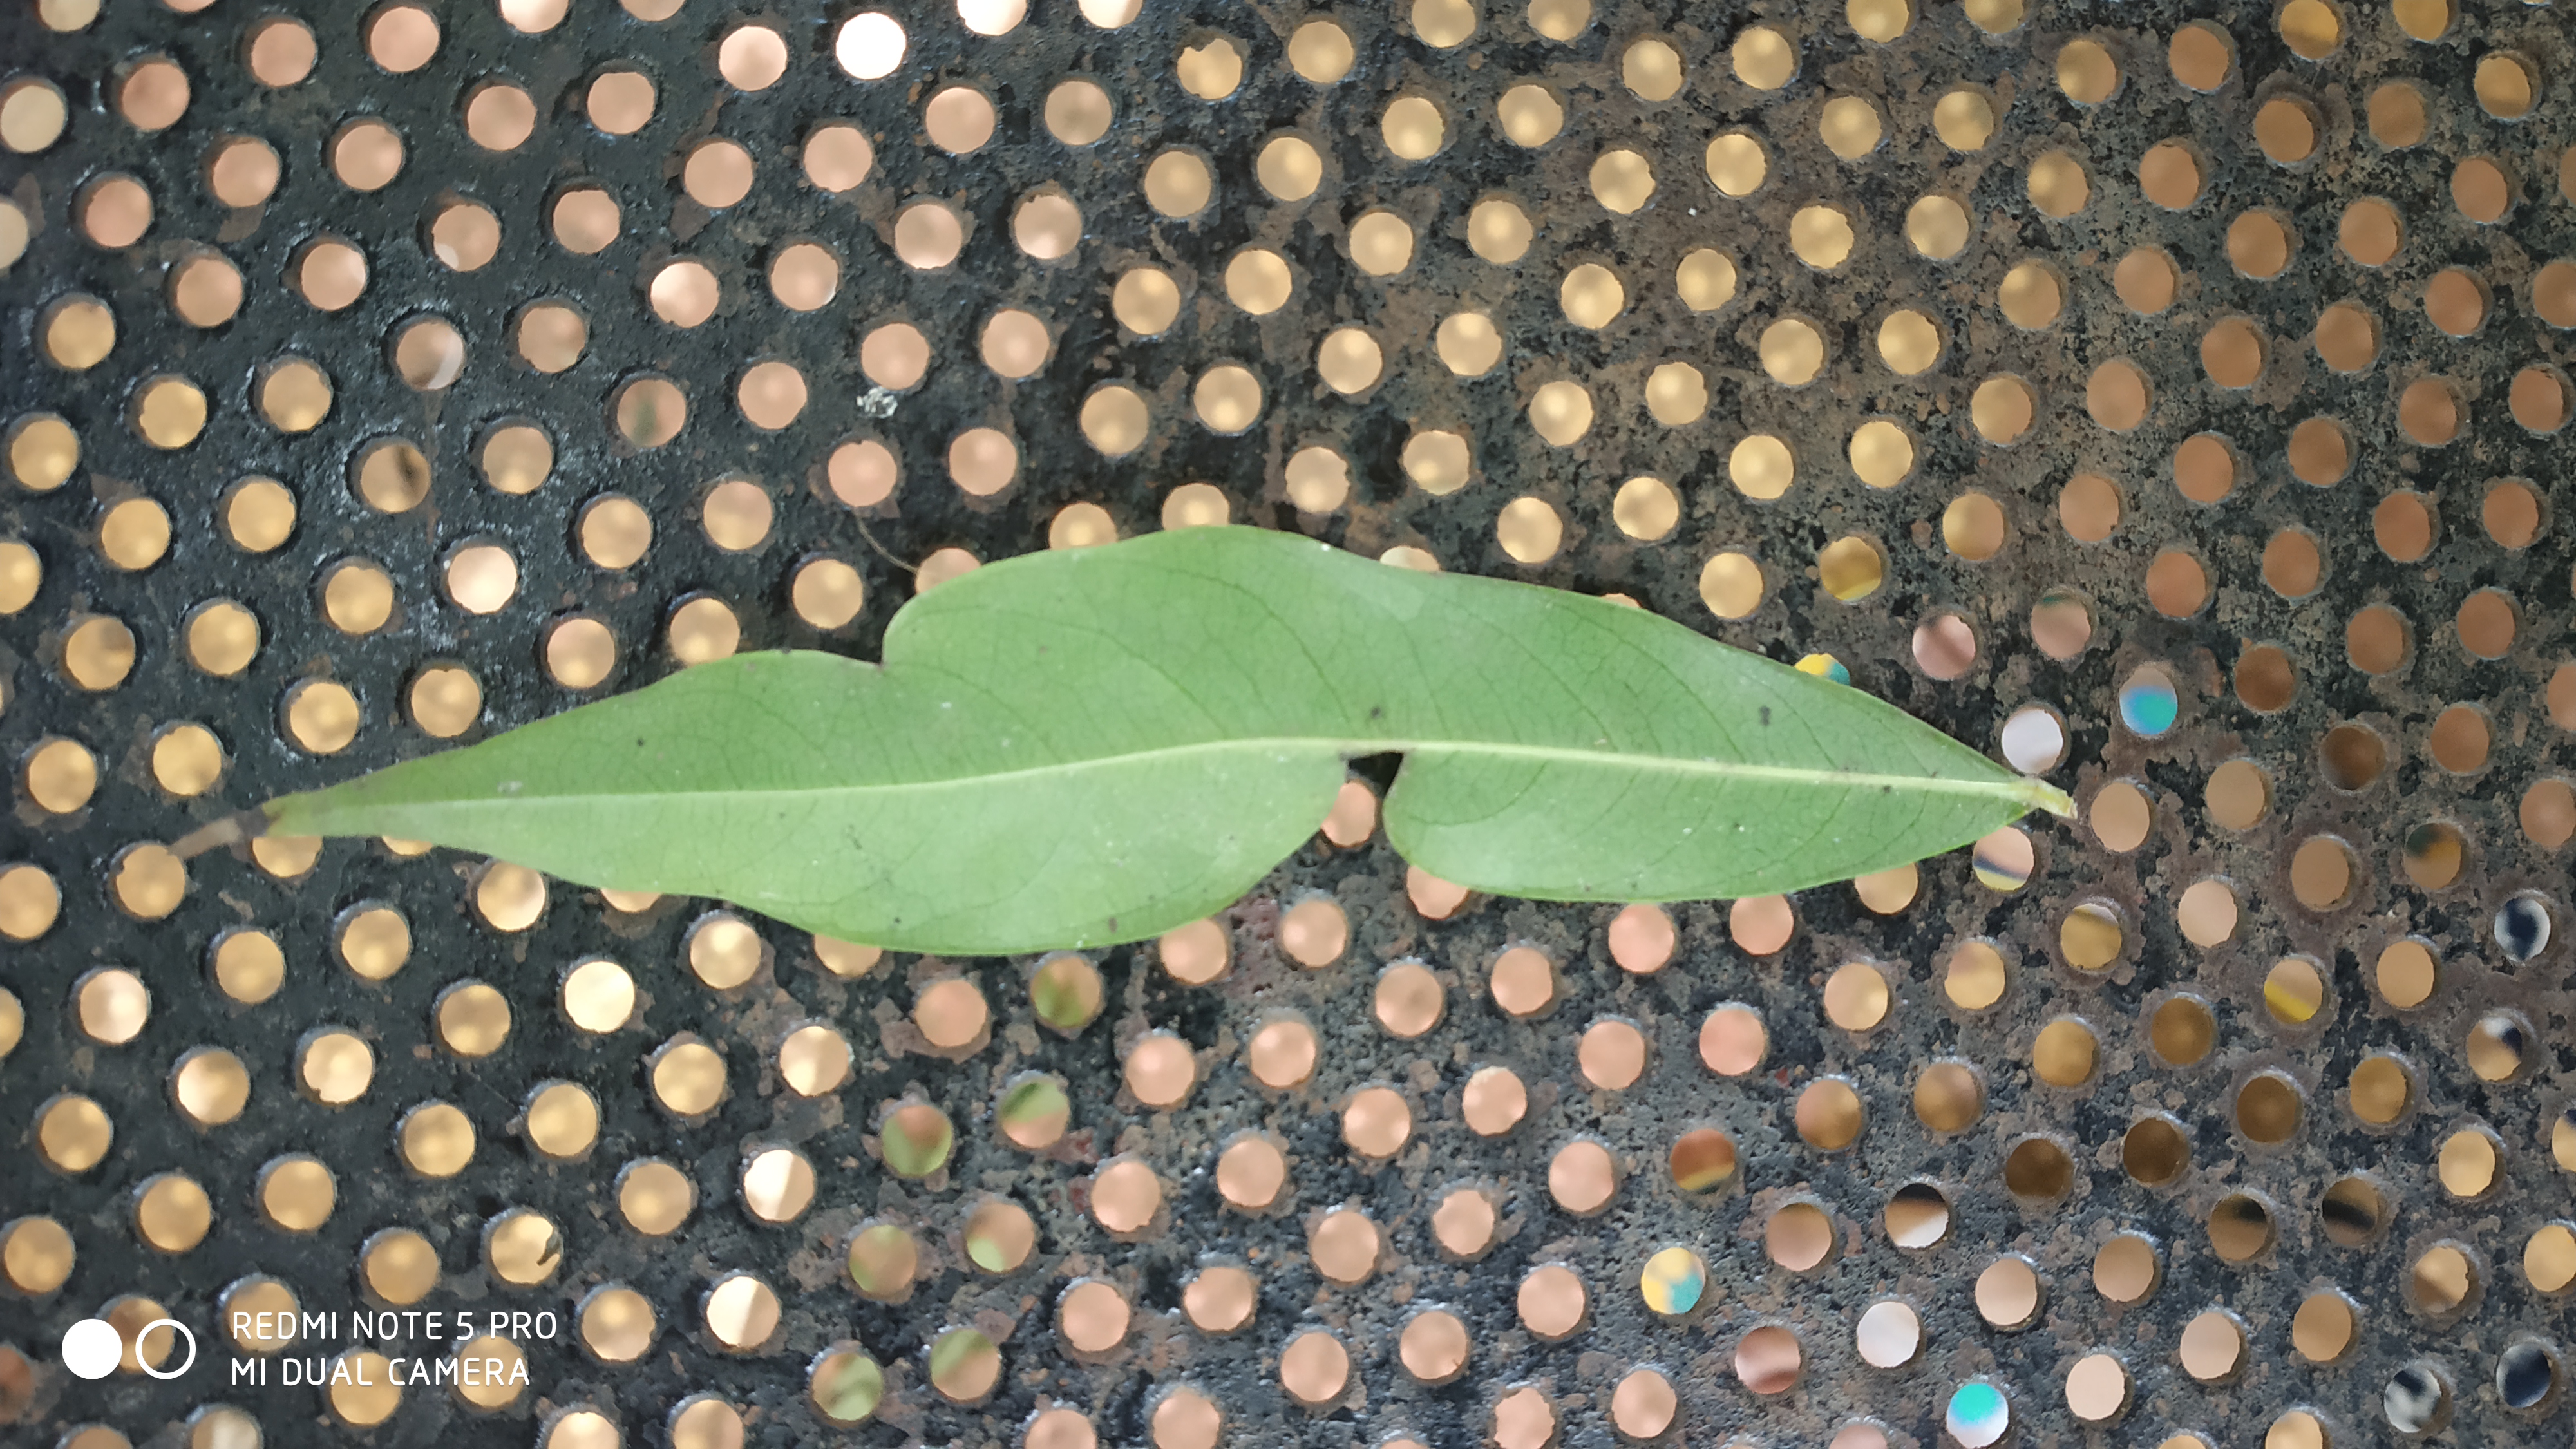
Plant: Nooni